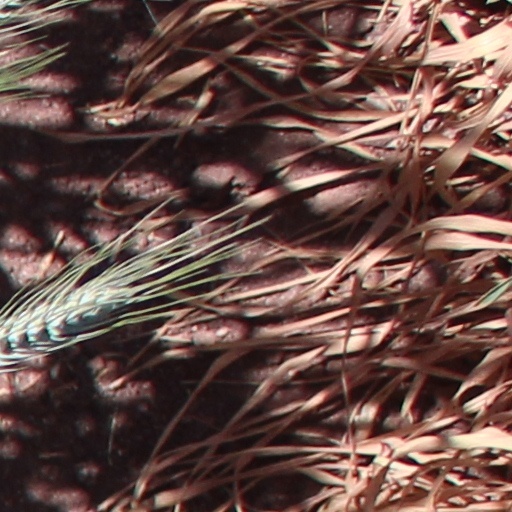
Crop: wheat